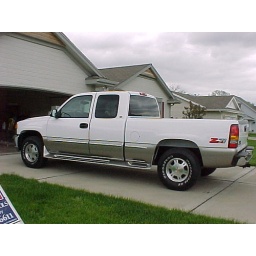
I purchased this new truck right before I moved to Kearney. I took this picture in front of my house in Merrimack Subdivision.